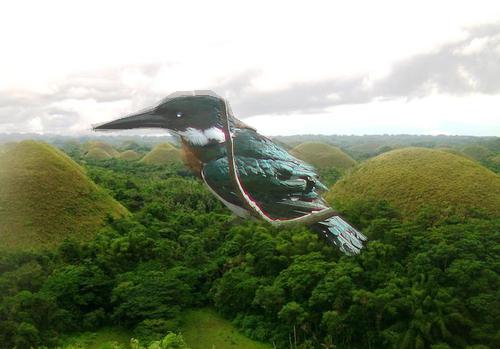
Bird species: Green_Kingfisher
Bird type: landbird
Background: land